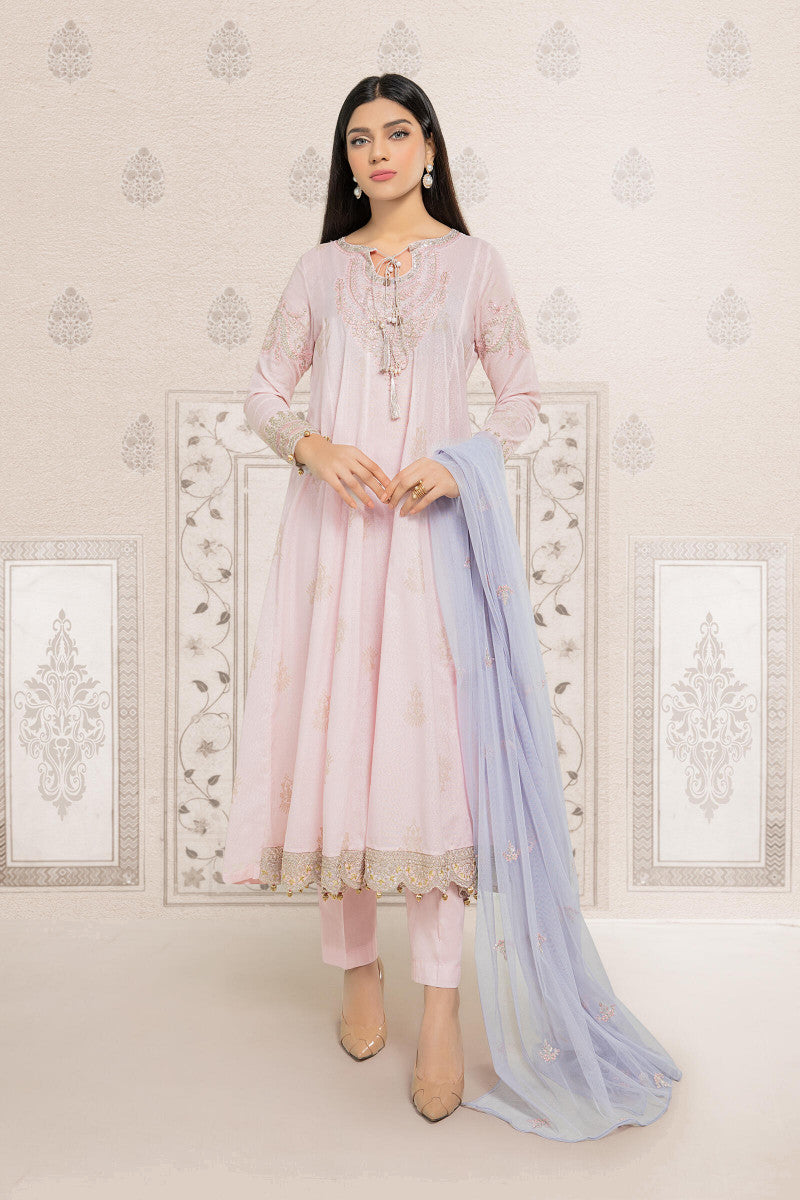
pink blue embroidered salwar suit